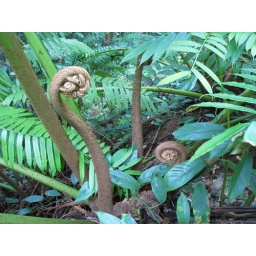
Croziers uncoiling on a plant beside the Cape Tribulation road in the Daintree National Park, north Queensland.